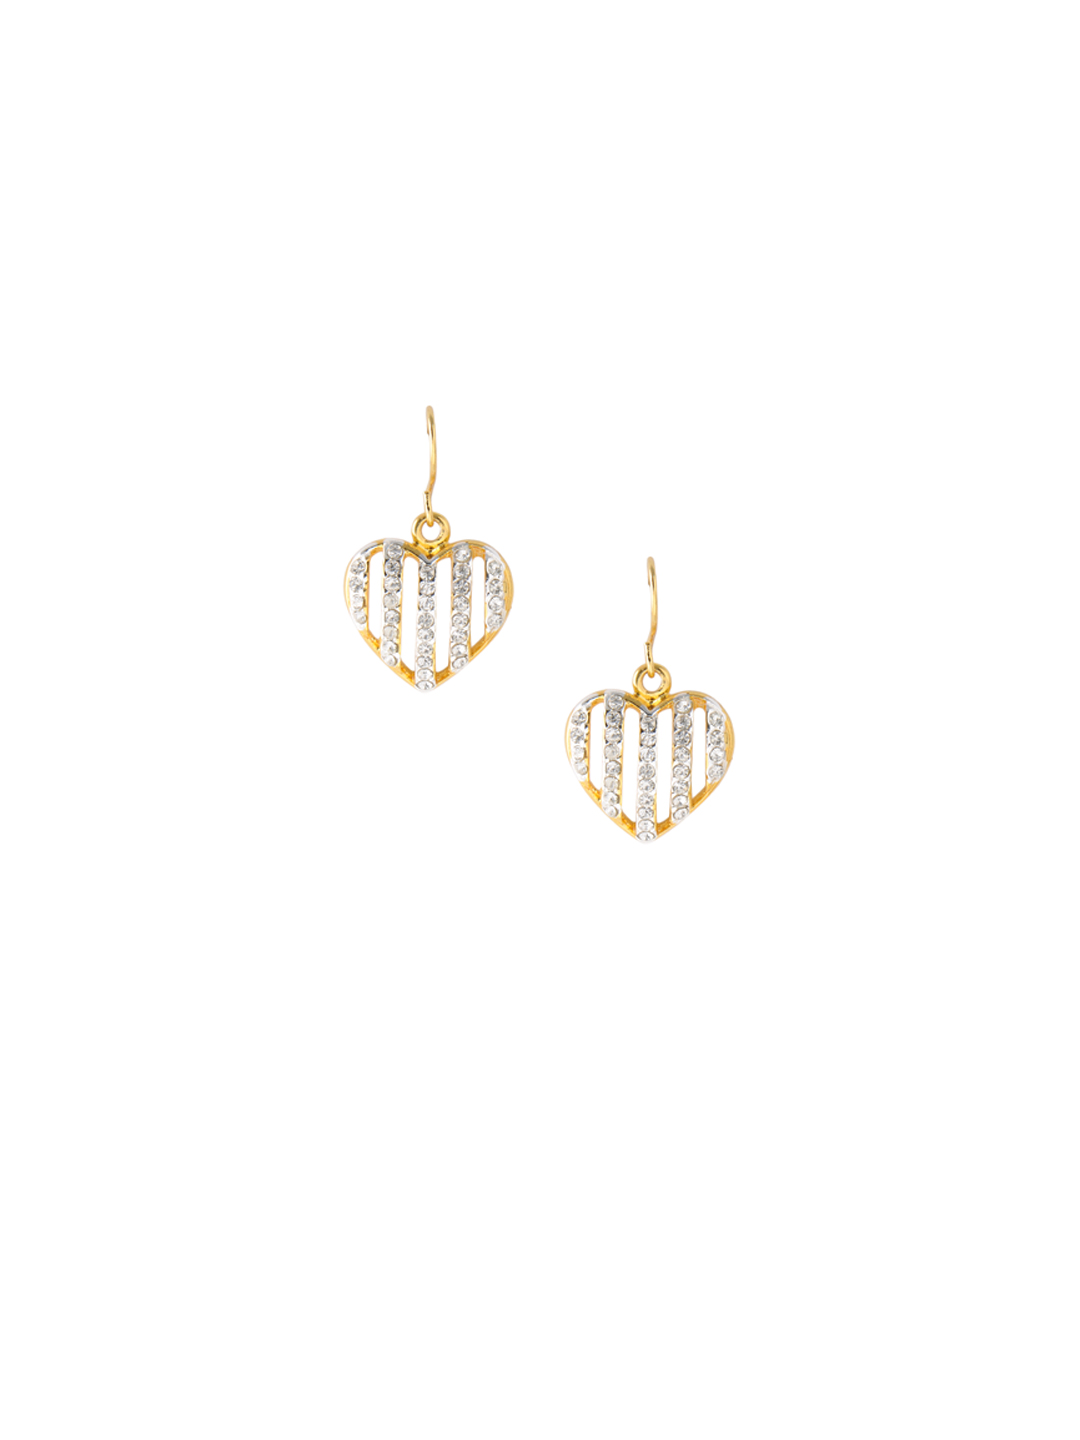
Estelle Gold Earrings
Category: Accessories / Jewellery / Earrings
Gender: Women
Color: Gold
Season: Winter 2016
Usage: Casual